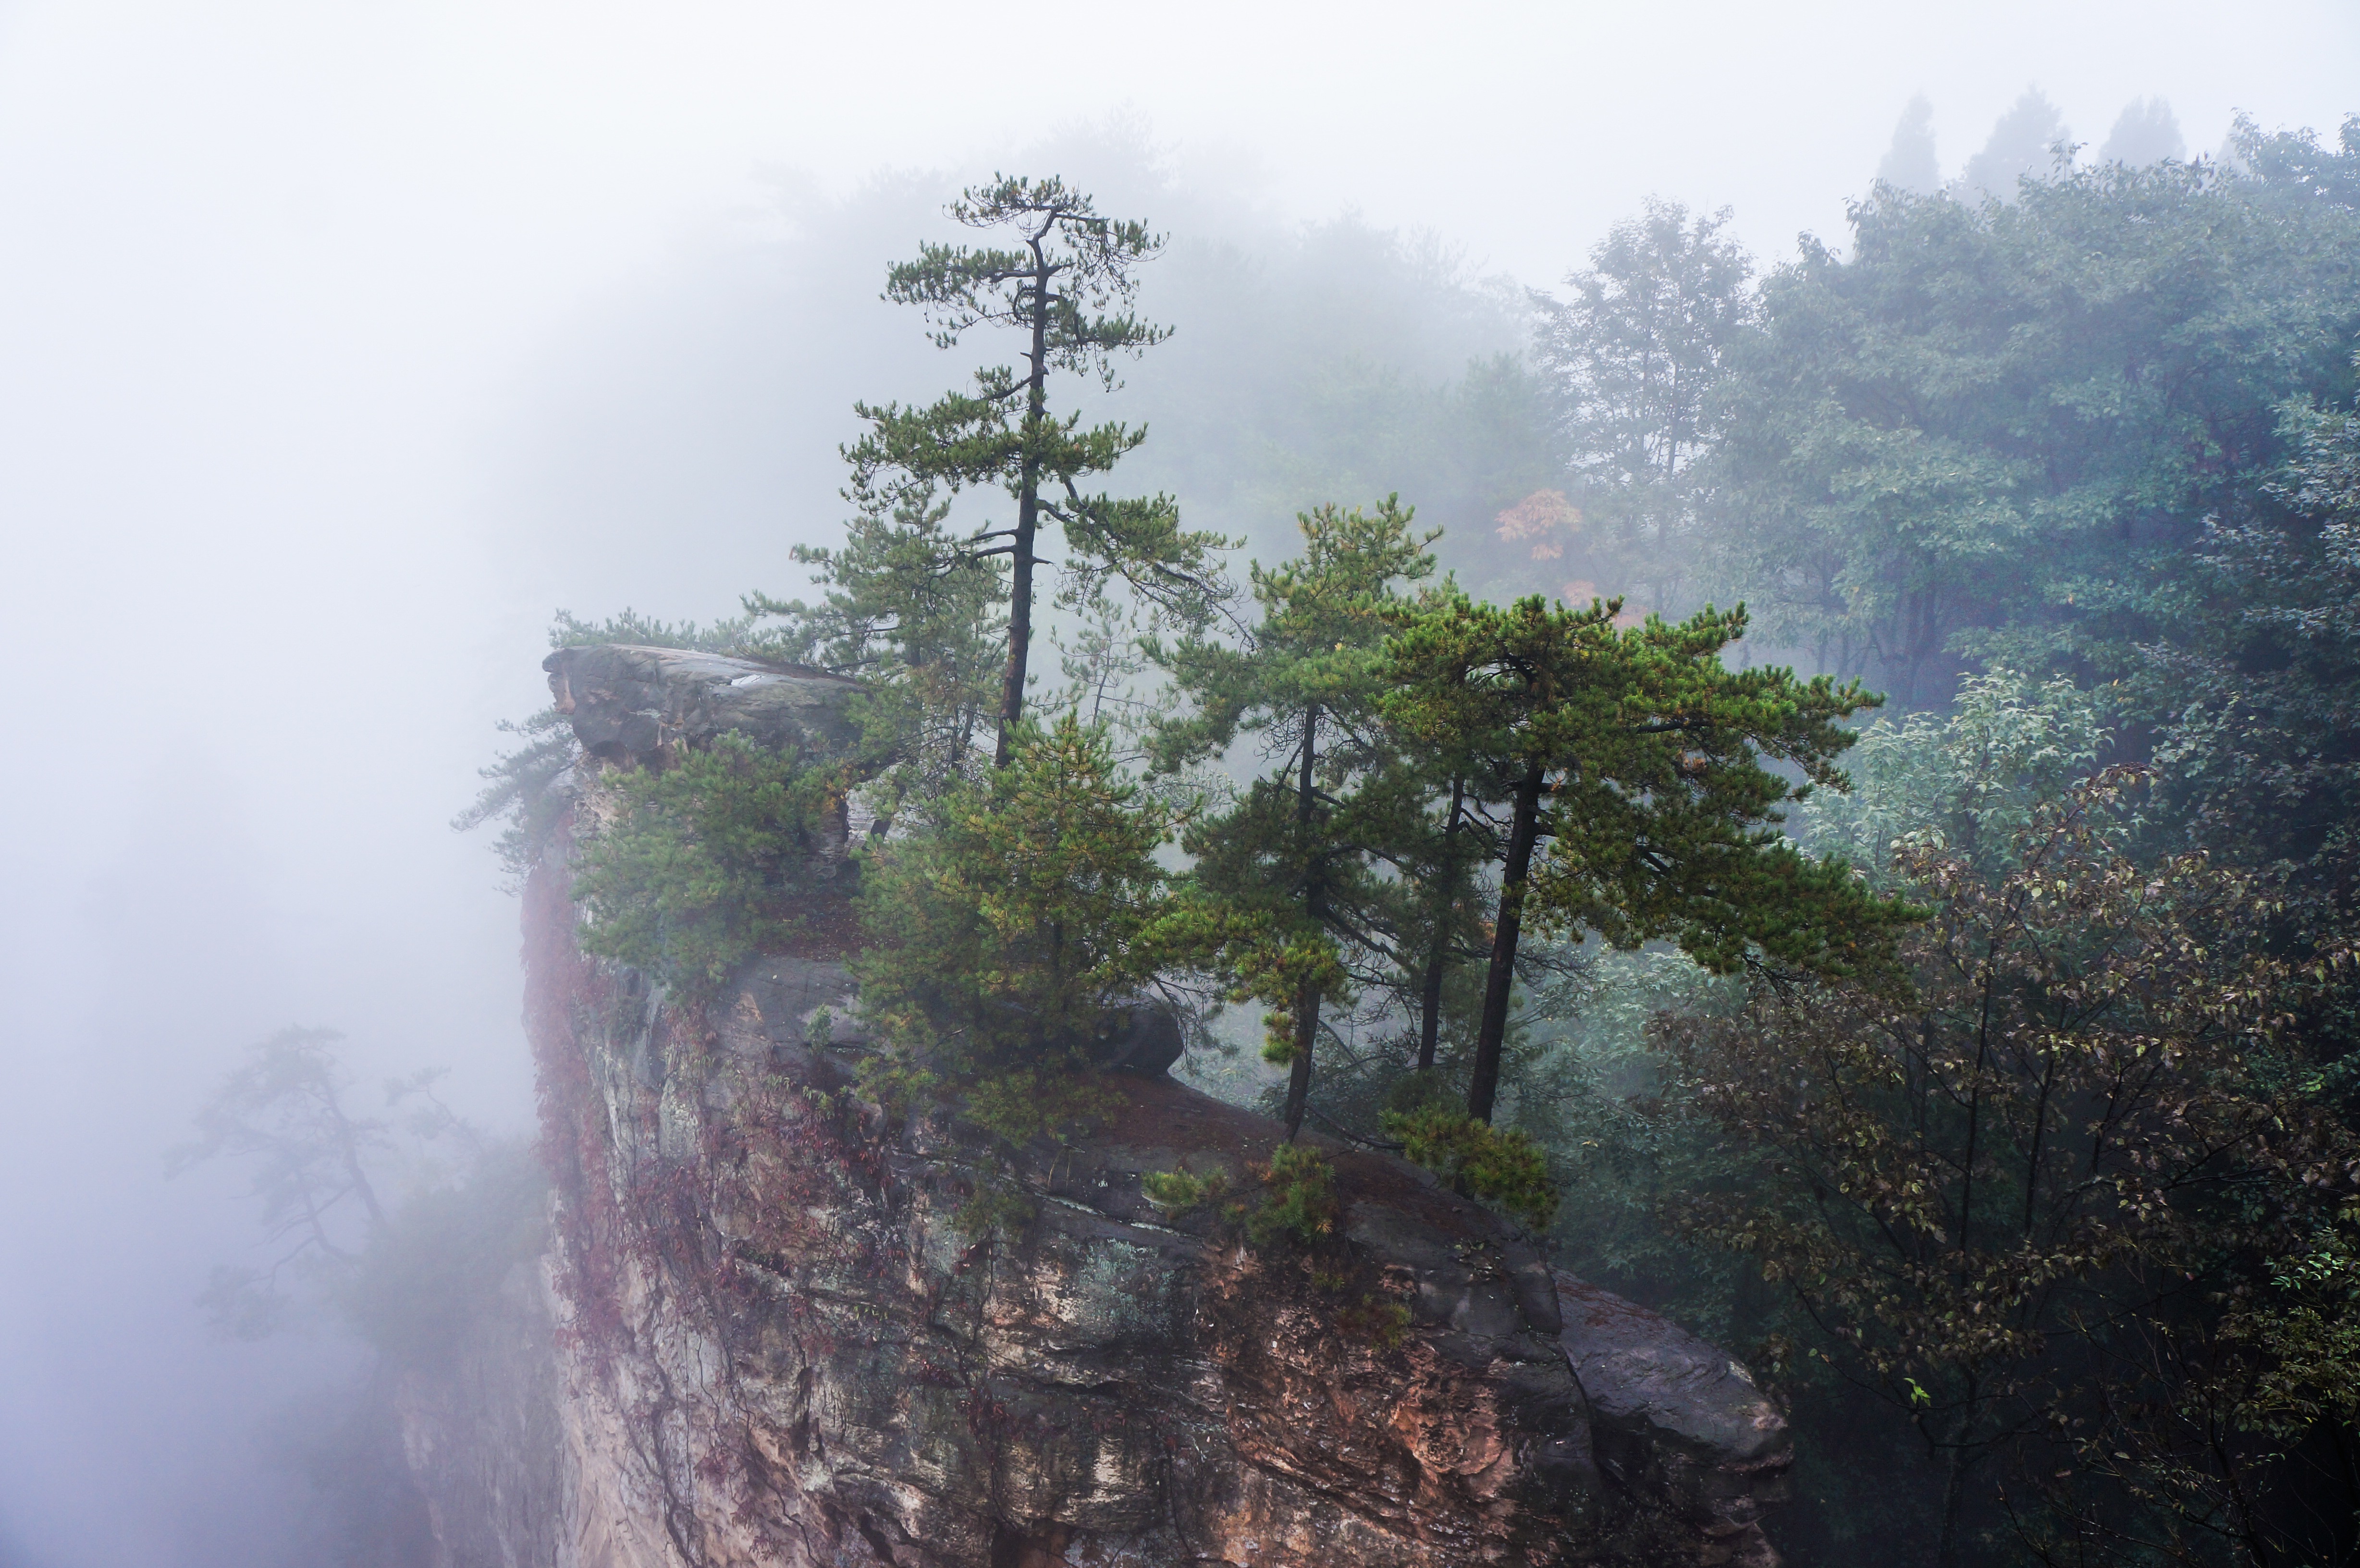
tree, nature, forest, wilderness, mountain, fog, mist, morning, jungle, weather, ridge, rainforest, habitat, china, ecosystem, natural environment, atmospheric phenomenon, woody plant, geological phenomenon, zhangjiajie national park